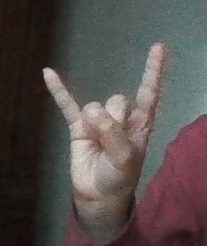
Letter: la